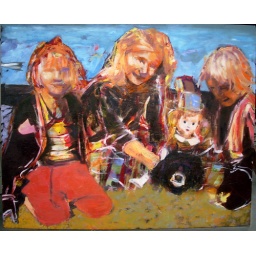
Work in Progress. 24x30. oil on panel. My mother and two sisters playing on the beach with dog and doll....